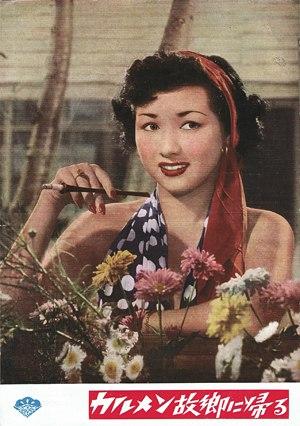
Keisuke Kinoshita est un réalisateur et scénariste japonais, né le 5 décembre 1912 à Hamamatsu dans la préfecture de Shizuoka et mort le 30 décembre 1998 à Tokyo. Il a notamment mis en scène le premier film japonais entièrement en couleur, Carmen revient au pays, Vingt-quatre prunelles ainsi que La Ballade de Narayama. Son nom de naissance est Shōkichi Kinoshita.
Carmen revient au pays est un film japonais réalisé par Keisuke Kinoshita, sorti en 1951.